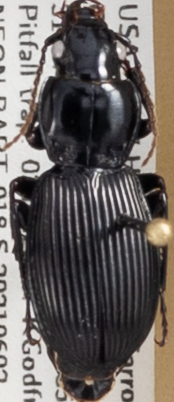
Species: Pterostichus coracinus
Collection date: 2021-06-02
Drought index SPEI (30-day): -1.594
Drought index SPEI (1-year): -1.19
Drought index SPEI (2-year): -0.642